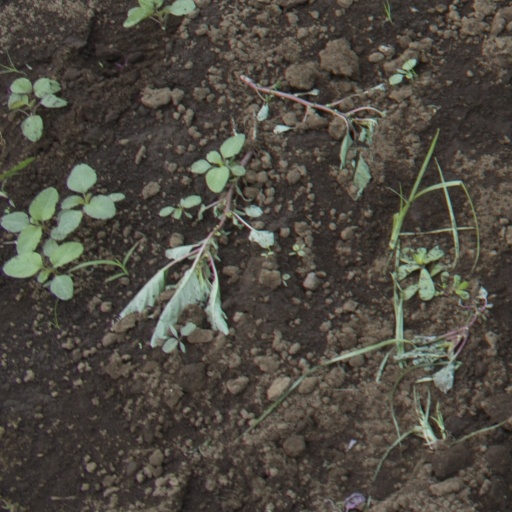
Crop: soybean